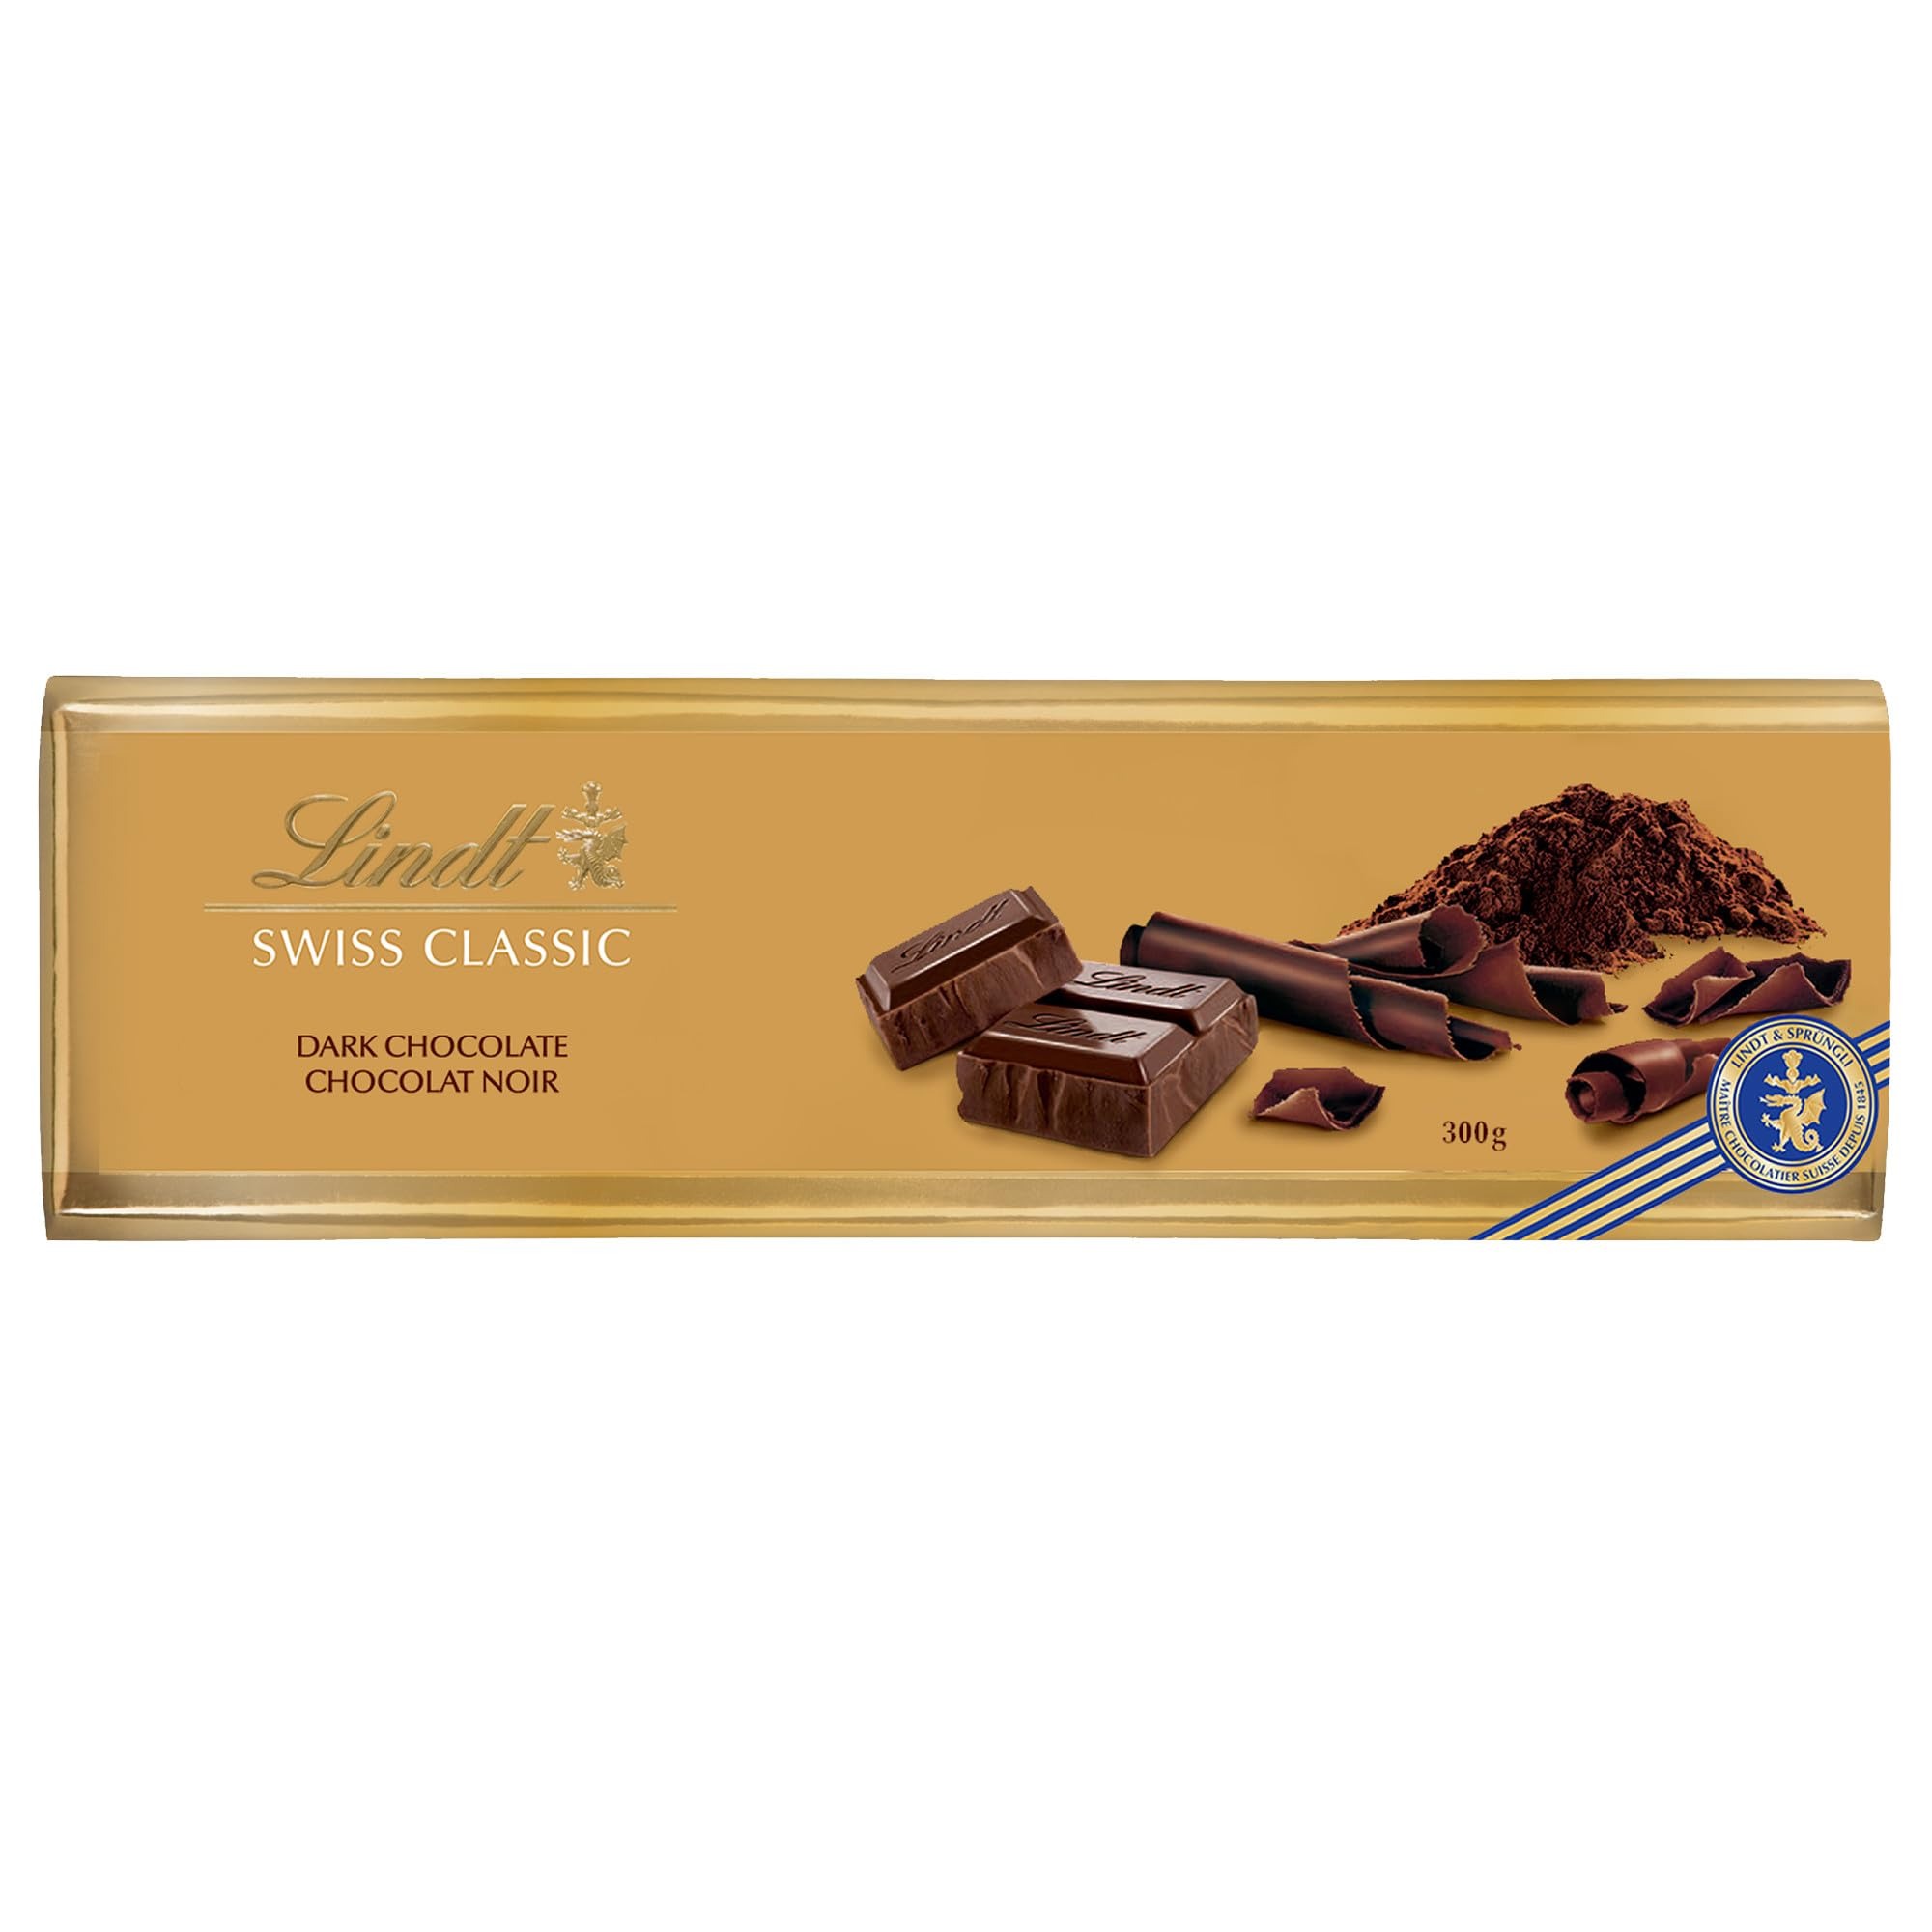
Item Name: Lindt Swiss Bittersweet Chocolate Gold Bar, Chocolate Candy Bar, 10.6 oz
Bullet Point 1: 10.6 oz of Lindt Swiss Bittersweet Chocolate Gold Bar, Chocolate Candy Bar
Bullet Point 2: Gourmet bittersweet chocolate bar created with original Swiss chocolate recipes
Bullet Point 3: Large milk chocolate gold bar is ideal for baking, snacking and sharing
Bullet Point 4: Divided into bite-sized squares for easy portioning for recipes, sharing or snacking
Bullet Point 5: Made with premium, high quality ingredients that make Lindt chocolate exceptional
Value: 10.6
Unit: Ounce

Price: 17.71